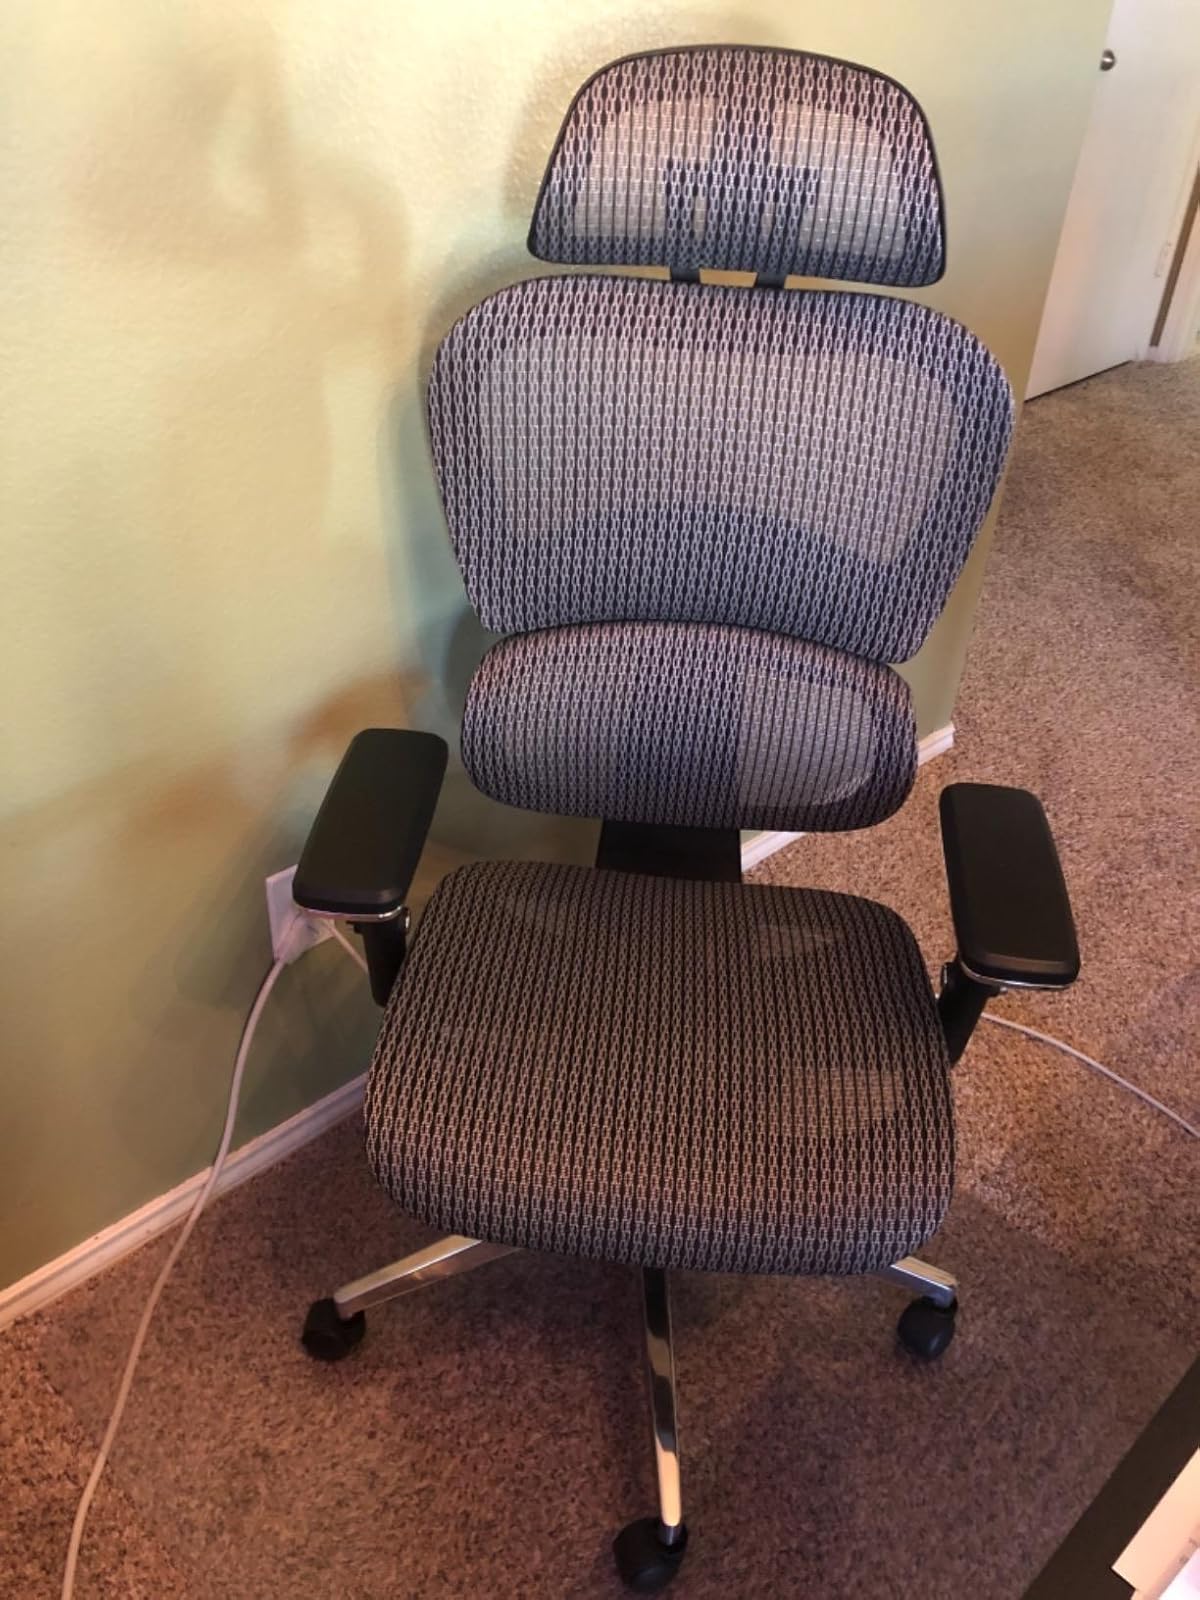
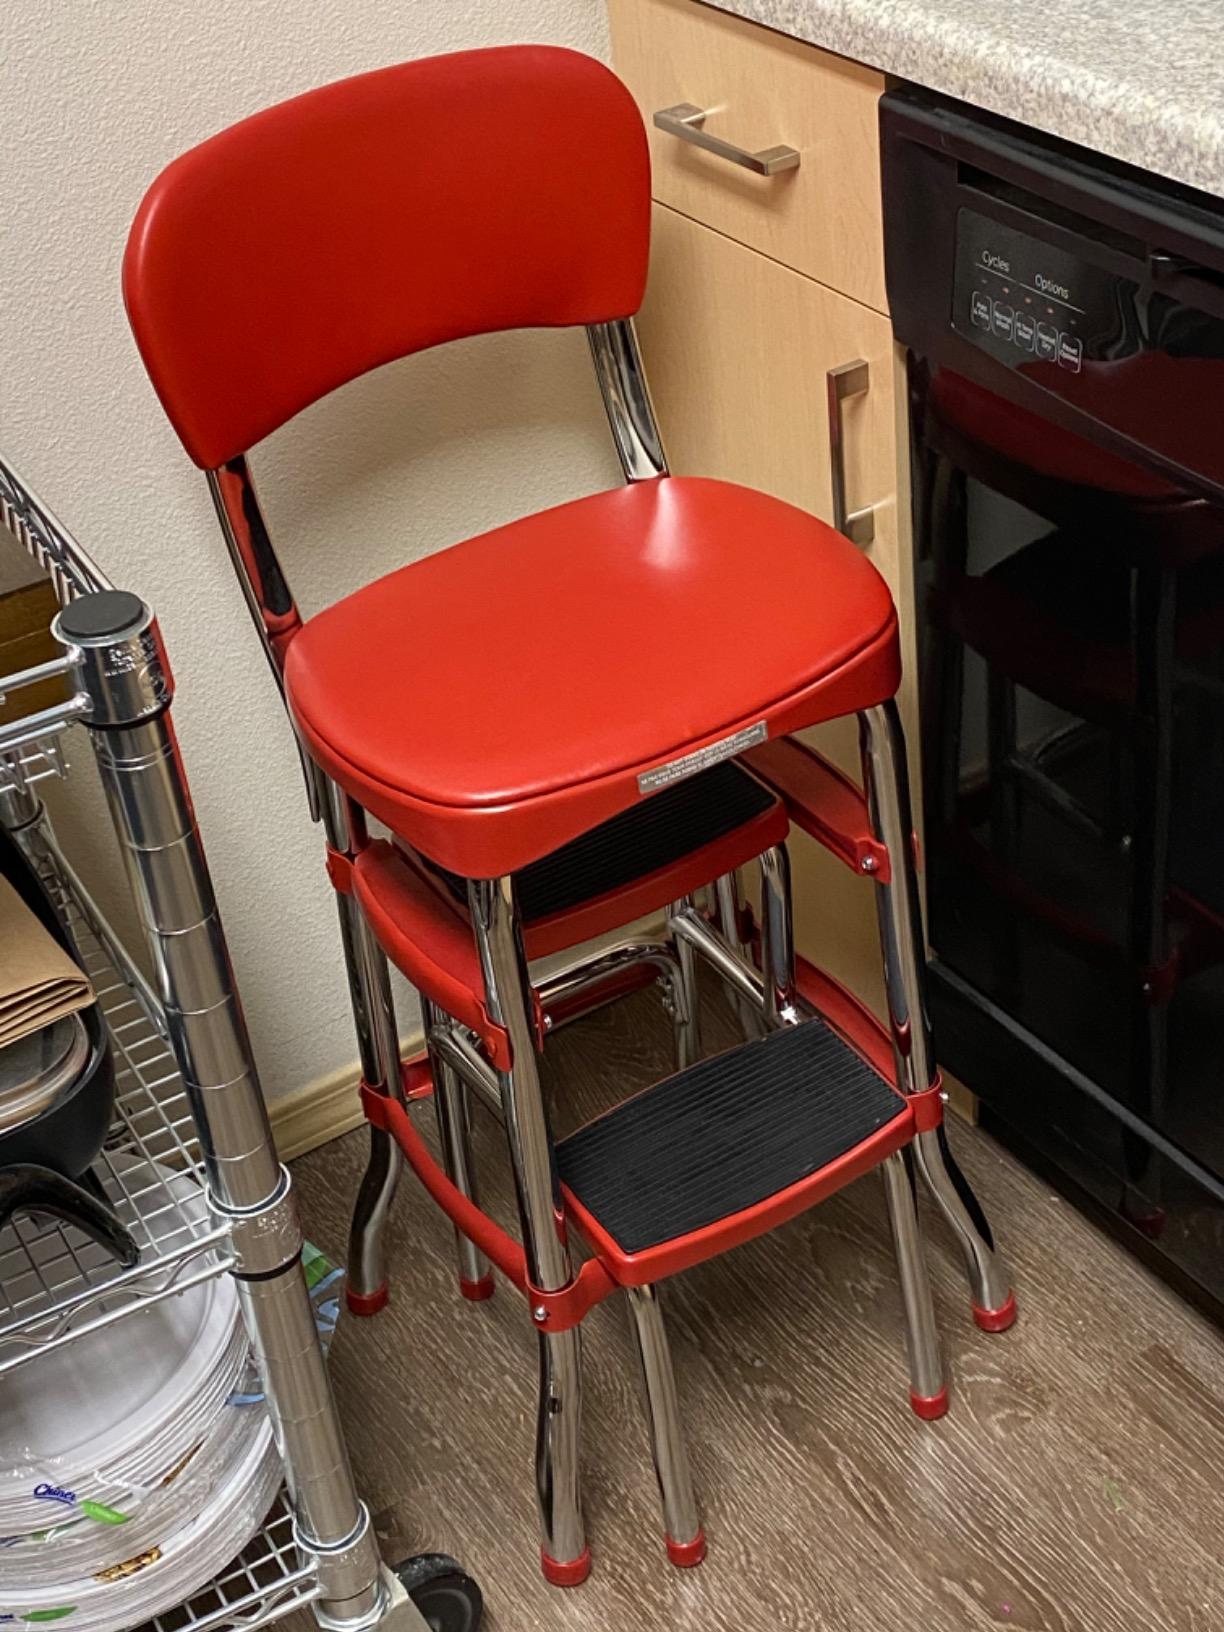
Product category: items_chair
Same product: no